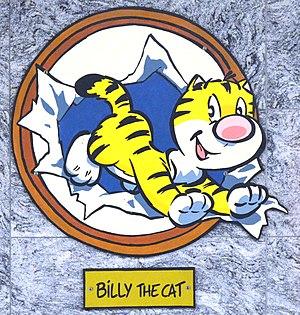
Charleroi (Belgique) - Station Janson du métro léger. Billy the Cat.
Billy the Cat est une série de bande dessinée belge créée par Stéphane Colman et Stephen Desberg en 1981, adaptée en série animée Billy the Cat, dans la peau d'un chat. La bande dessinée et la série animée présentent deux approches très différentes de l'histoire. La bande dessinée a également paru dans le journal de Spirou entre 1989 et fin 2007.